Second Matabele War

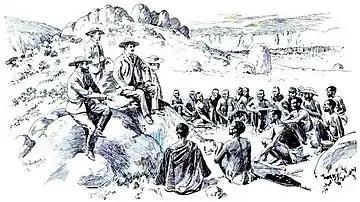
Rhodes makes peace with the Ndebele in Matobo Hills, 1896; sketch by Baden-Powell

Military intelligence at the time thought that capturing the Mlimo would be the speediest way to end the war. The location of the Mlimo's cave had been disclosed to the native commissioner at Mangwe, Bonar Armstrong, by an unnamed Zulu informant. Armstrong immediately brought this information to the Chief of Scouts, Burnham, and the two men presented it to the administrator of Southern Rhodesia, Earl Grey. The administrator instructed them to present this information to the military commander, General Carrington, who called in his chief of staff, Baden-Powell. Carrington instructed Burnham, Armstrong, and Baden-Powell to leave that very night to "Capture the Mlimo if you can. Kill him if you must. Do not let him escape." Intervening news of enemy movements near Bembezi forced Baden-Powell to go there instead, so Burnham and Armstrong proceeded on their own to the Matopos.